Irma board

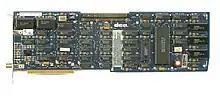
DCA Irma board for PCs (IRMA II ISA)

Irma board, originally spelled IRMA board, refers to a brand of coaxial interface cards for PCs and Macintosh computers used to enable 3270 emulator programs to connect to IBM mainframe computers. IRMA boards were used to connect PCs and Macs to IBM 3274 terminal controllers.